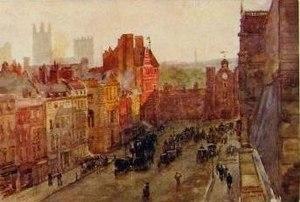
St James's Street est l'une des principales rues de St James's, un quartier du centre de Londres dans le district de la Cité de Westminster.